Ron Jaworski

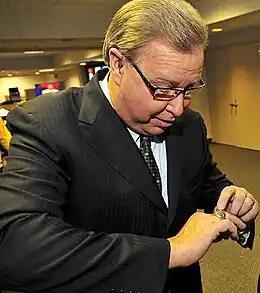
Jaworski displaying his NFC Championship ring in 2008

Jaworski was selected in the second round of the 1973 NFL draft by the Los Angeles Rams. Jaworski was named the third-string quarterback, backing up John Hadl and James Harris, and only appeared in a total of five games through his first two seasons.